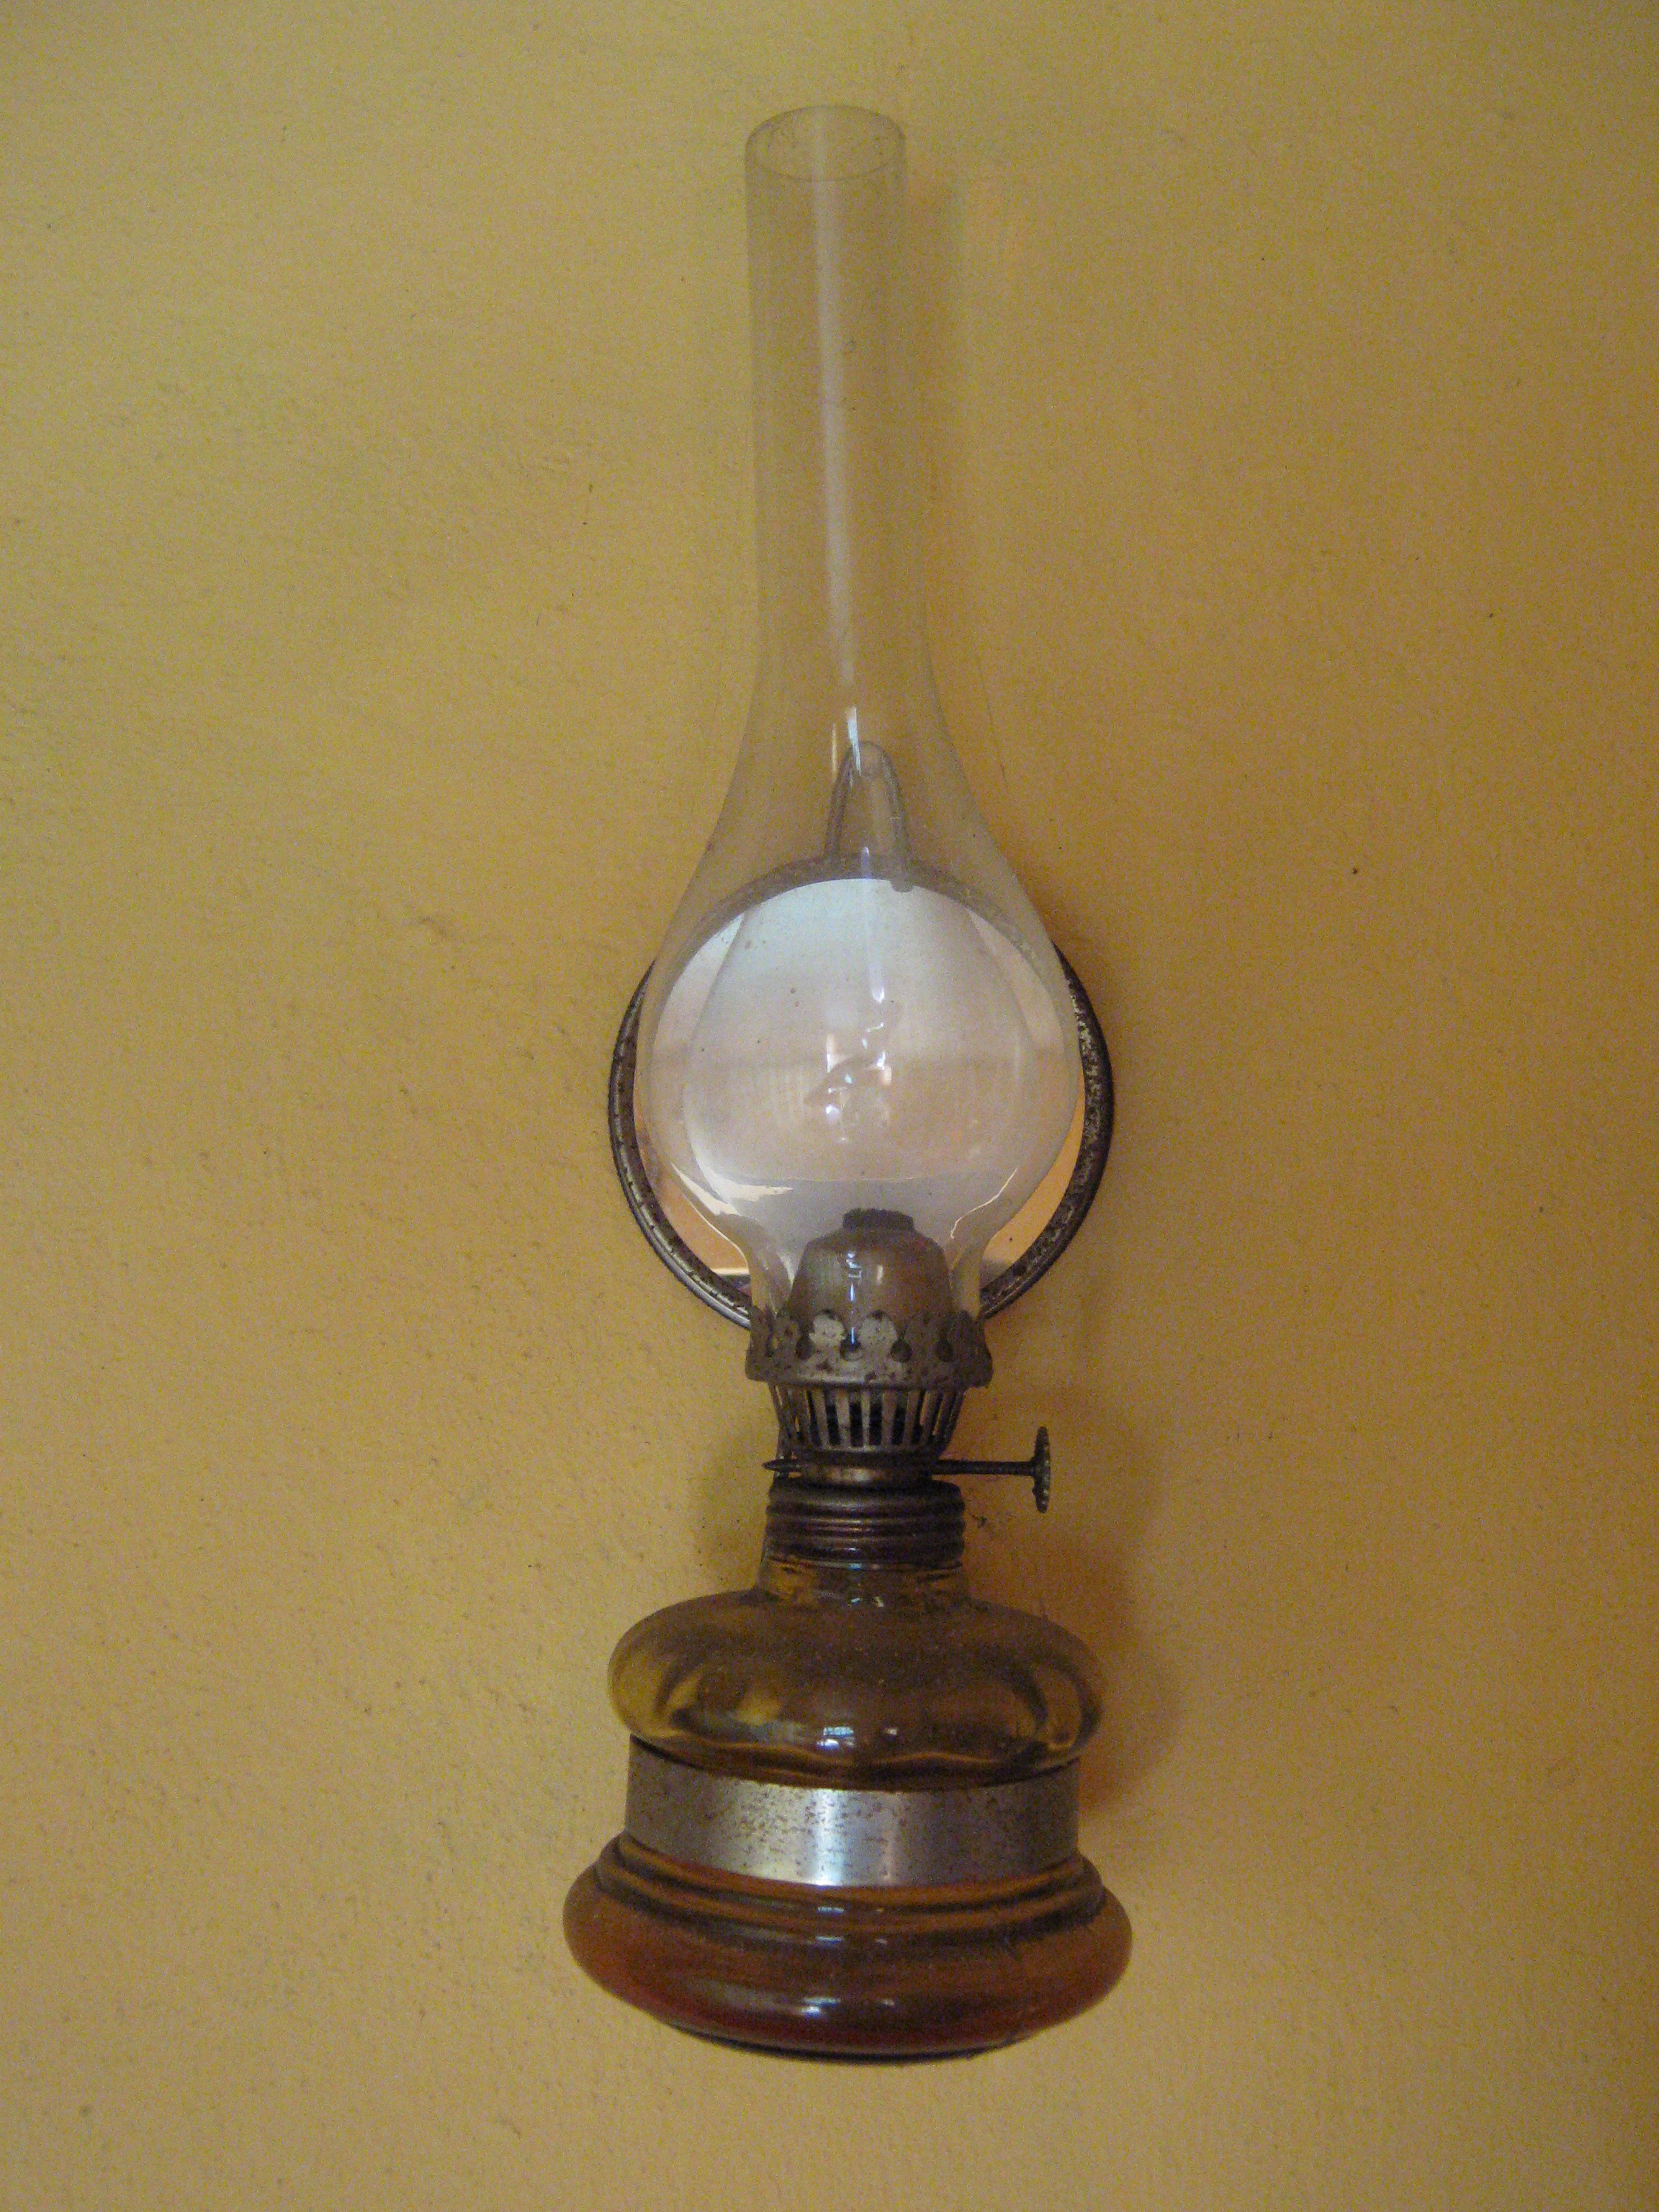
light, wood, texture, floor, pattern, line, color, lighting, material, brand, font, design, text, oil, shape, presentation, screenshot, replacement lamp, decorative lamp